Sky position (RA, Dec in degrees): 44.876, 0.7028
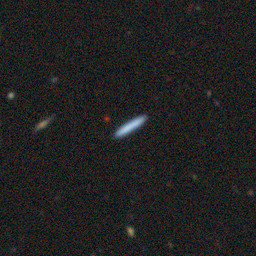
Galaxy morphology: Cigar Shaped Smooth Galaxies